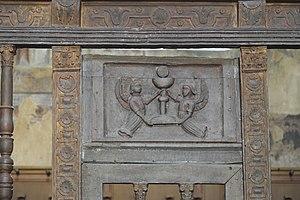
L'église Notre-Dame est une église catholique paroissiale située à Vetheuil, dans le Val-d'Oise. Par son ampleur, son plan à double collatéraux et son mobilier particulièrement riche et varié, elle se démarque des églises villageoises du Vexin français, car Vétheuil est au Moyen Âge un bourg d'une certaine importance. Par son architecture, et notamment son abside de style gothique primitif et ses deux portails de la Renaissance, l'église Notre-Dame occupe une place particulière parmi l'architecture religieuse de la religion. Sa valeur patrimoniale est reconnue assez tôt, et elle est classée monument historique par liste de 1840. Les origines de la paroisse et de l'église ne sont pas connues, mais on connaît une première mention de la fin du XIᵉ siècle, et des vestiges d'un clocher roman de la première moitié du XIIᵉ siècle subsistent encore à l'intérieur du clocher actuel. Vers la fin du XIIᵉ siècle, la construction d'un nouveau chœur est lancée, et celui-ci est terminé au tout début du XIIIᵉ siècle. Le clocher est rebâti dans le style gothique au cours de ce même siècle. Il est impossible de se prononcer sur la nef de cette époque.